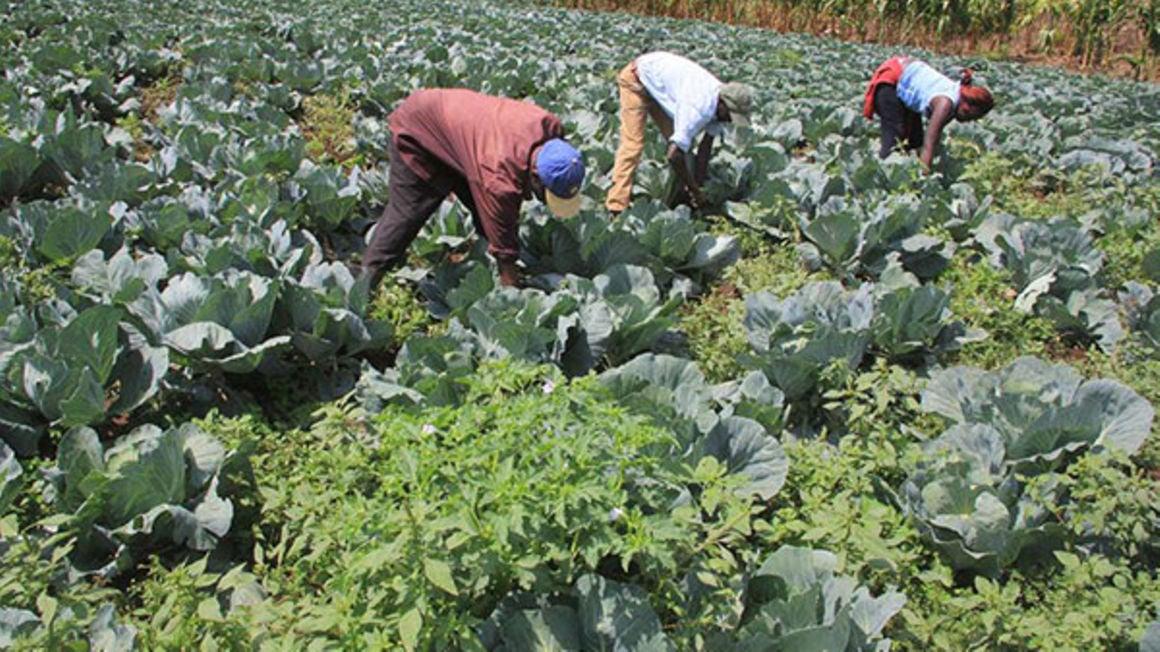
Ukulima wa viwandani imechangia pakubwa kwani wakulima wanaweza kupanda mimea tofauti tofauti kama vile mboga na kadhalika.